Kepler-90g

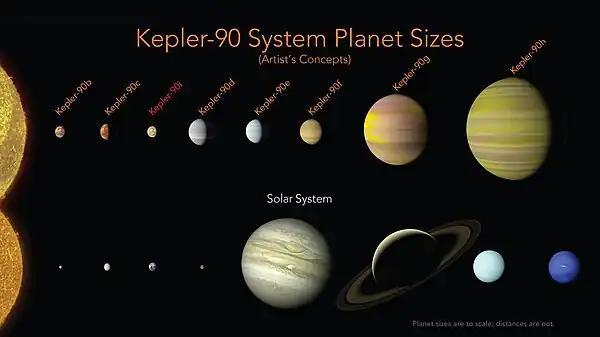
Artist's impression of the planets of the Kepler-90 exoplanetary system compared to the eight planets of the Solar System.

The planet orbits a G-type star named Kepler-90, its host star. The star is 1.2 times as massive as the Sun and is 1.2 times as large as the Sun. It is estimated to be 2 billion years old, with a surface temperature of 6080 K. In comparison, the Sun is about 4.6 billion years old and has a surface temperature of 5778 K.